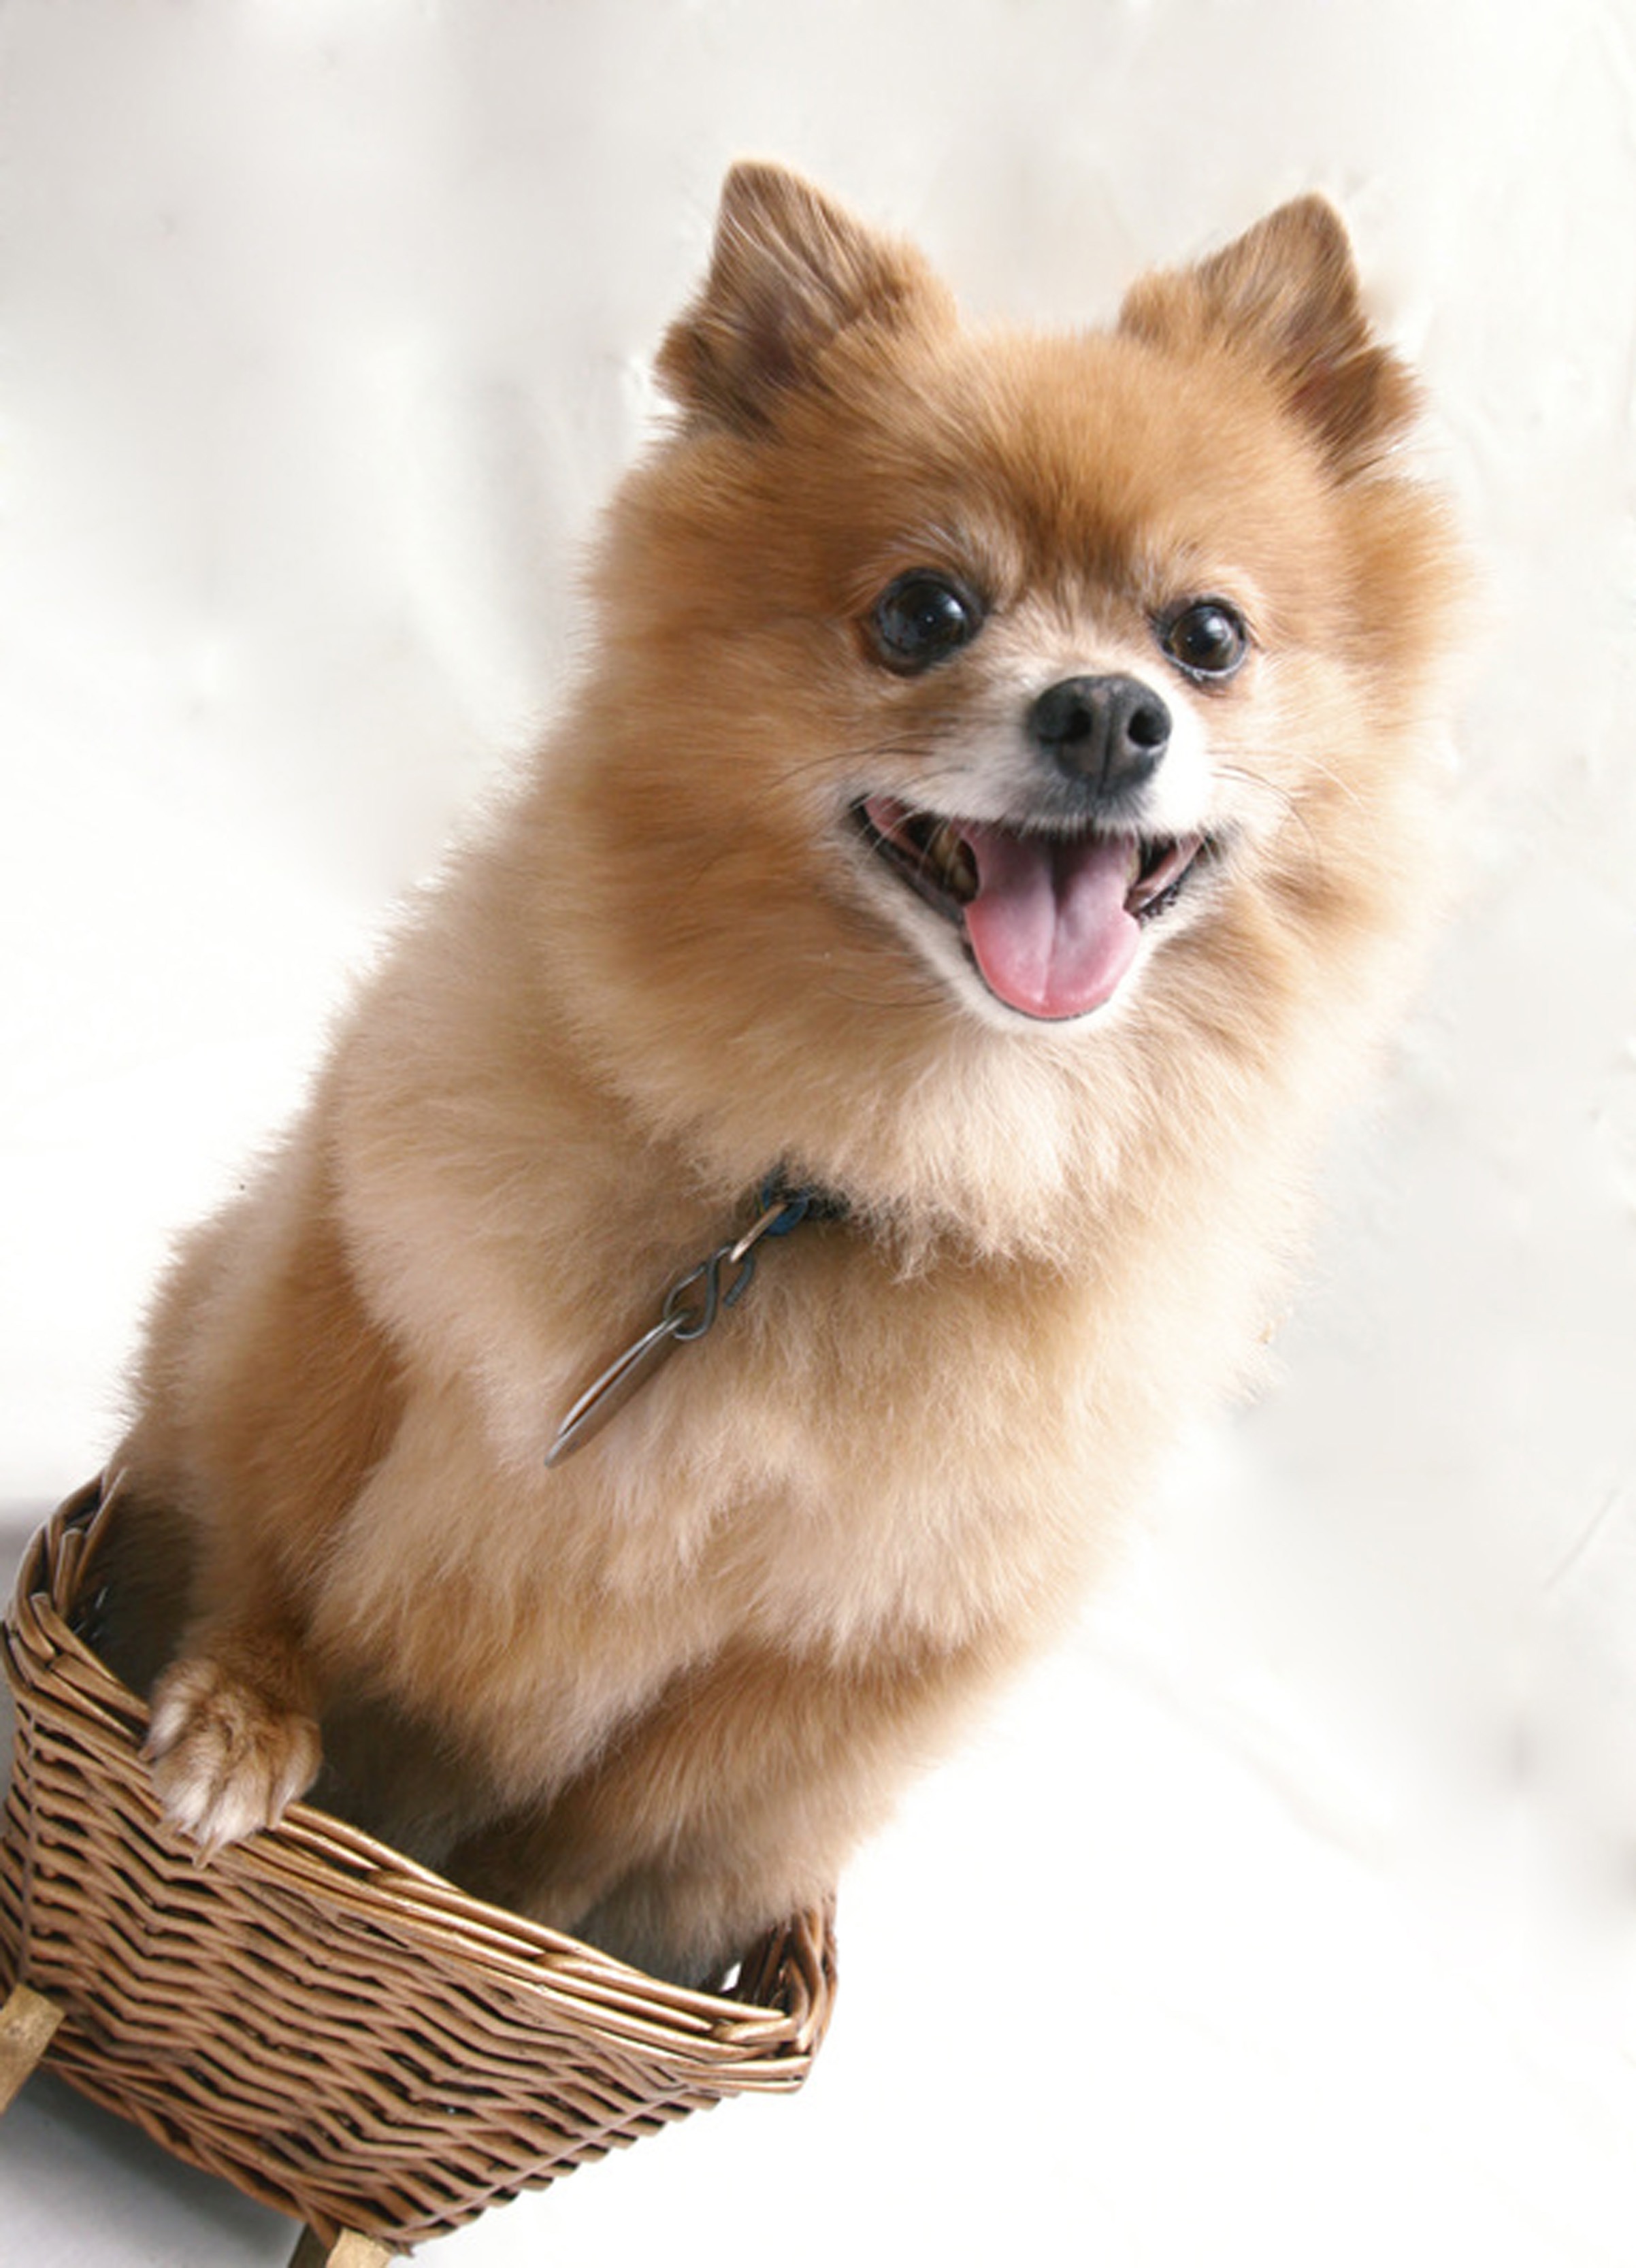
dog, animal, cute, pet, portrait, mammal, basket, vertebrate, adorable, dog breed, pomeranian, dog like mammal, carnivoran, dog breed group, finnish spitz, german spitz mittel, german spitz, german spitz klein, volpino italiano